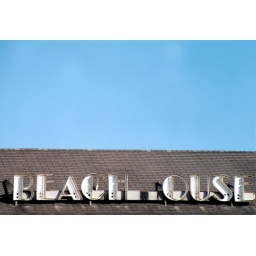
Beach House sign from the beach in Montauk